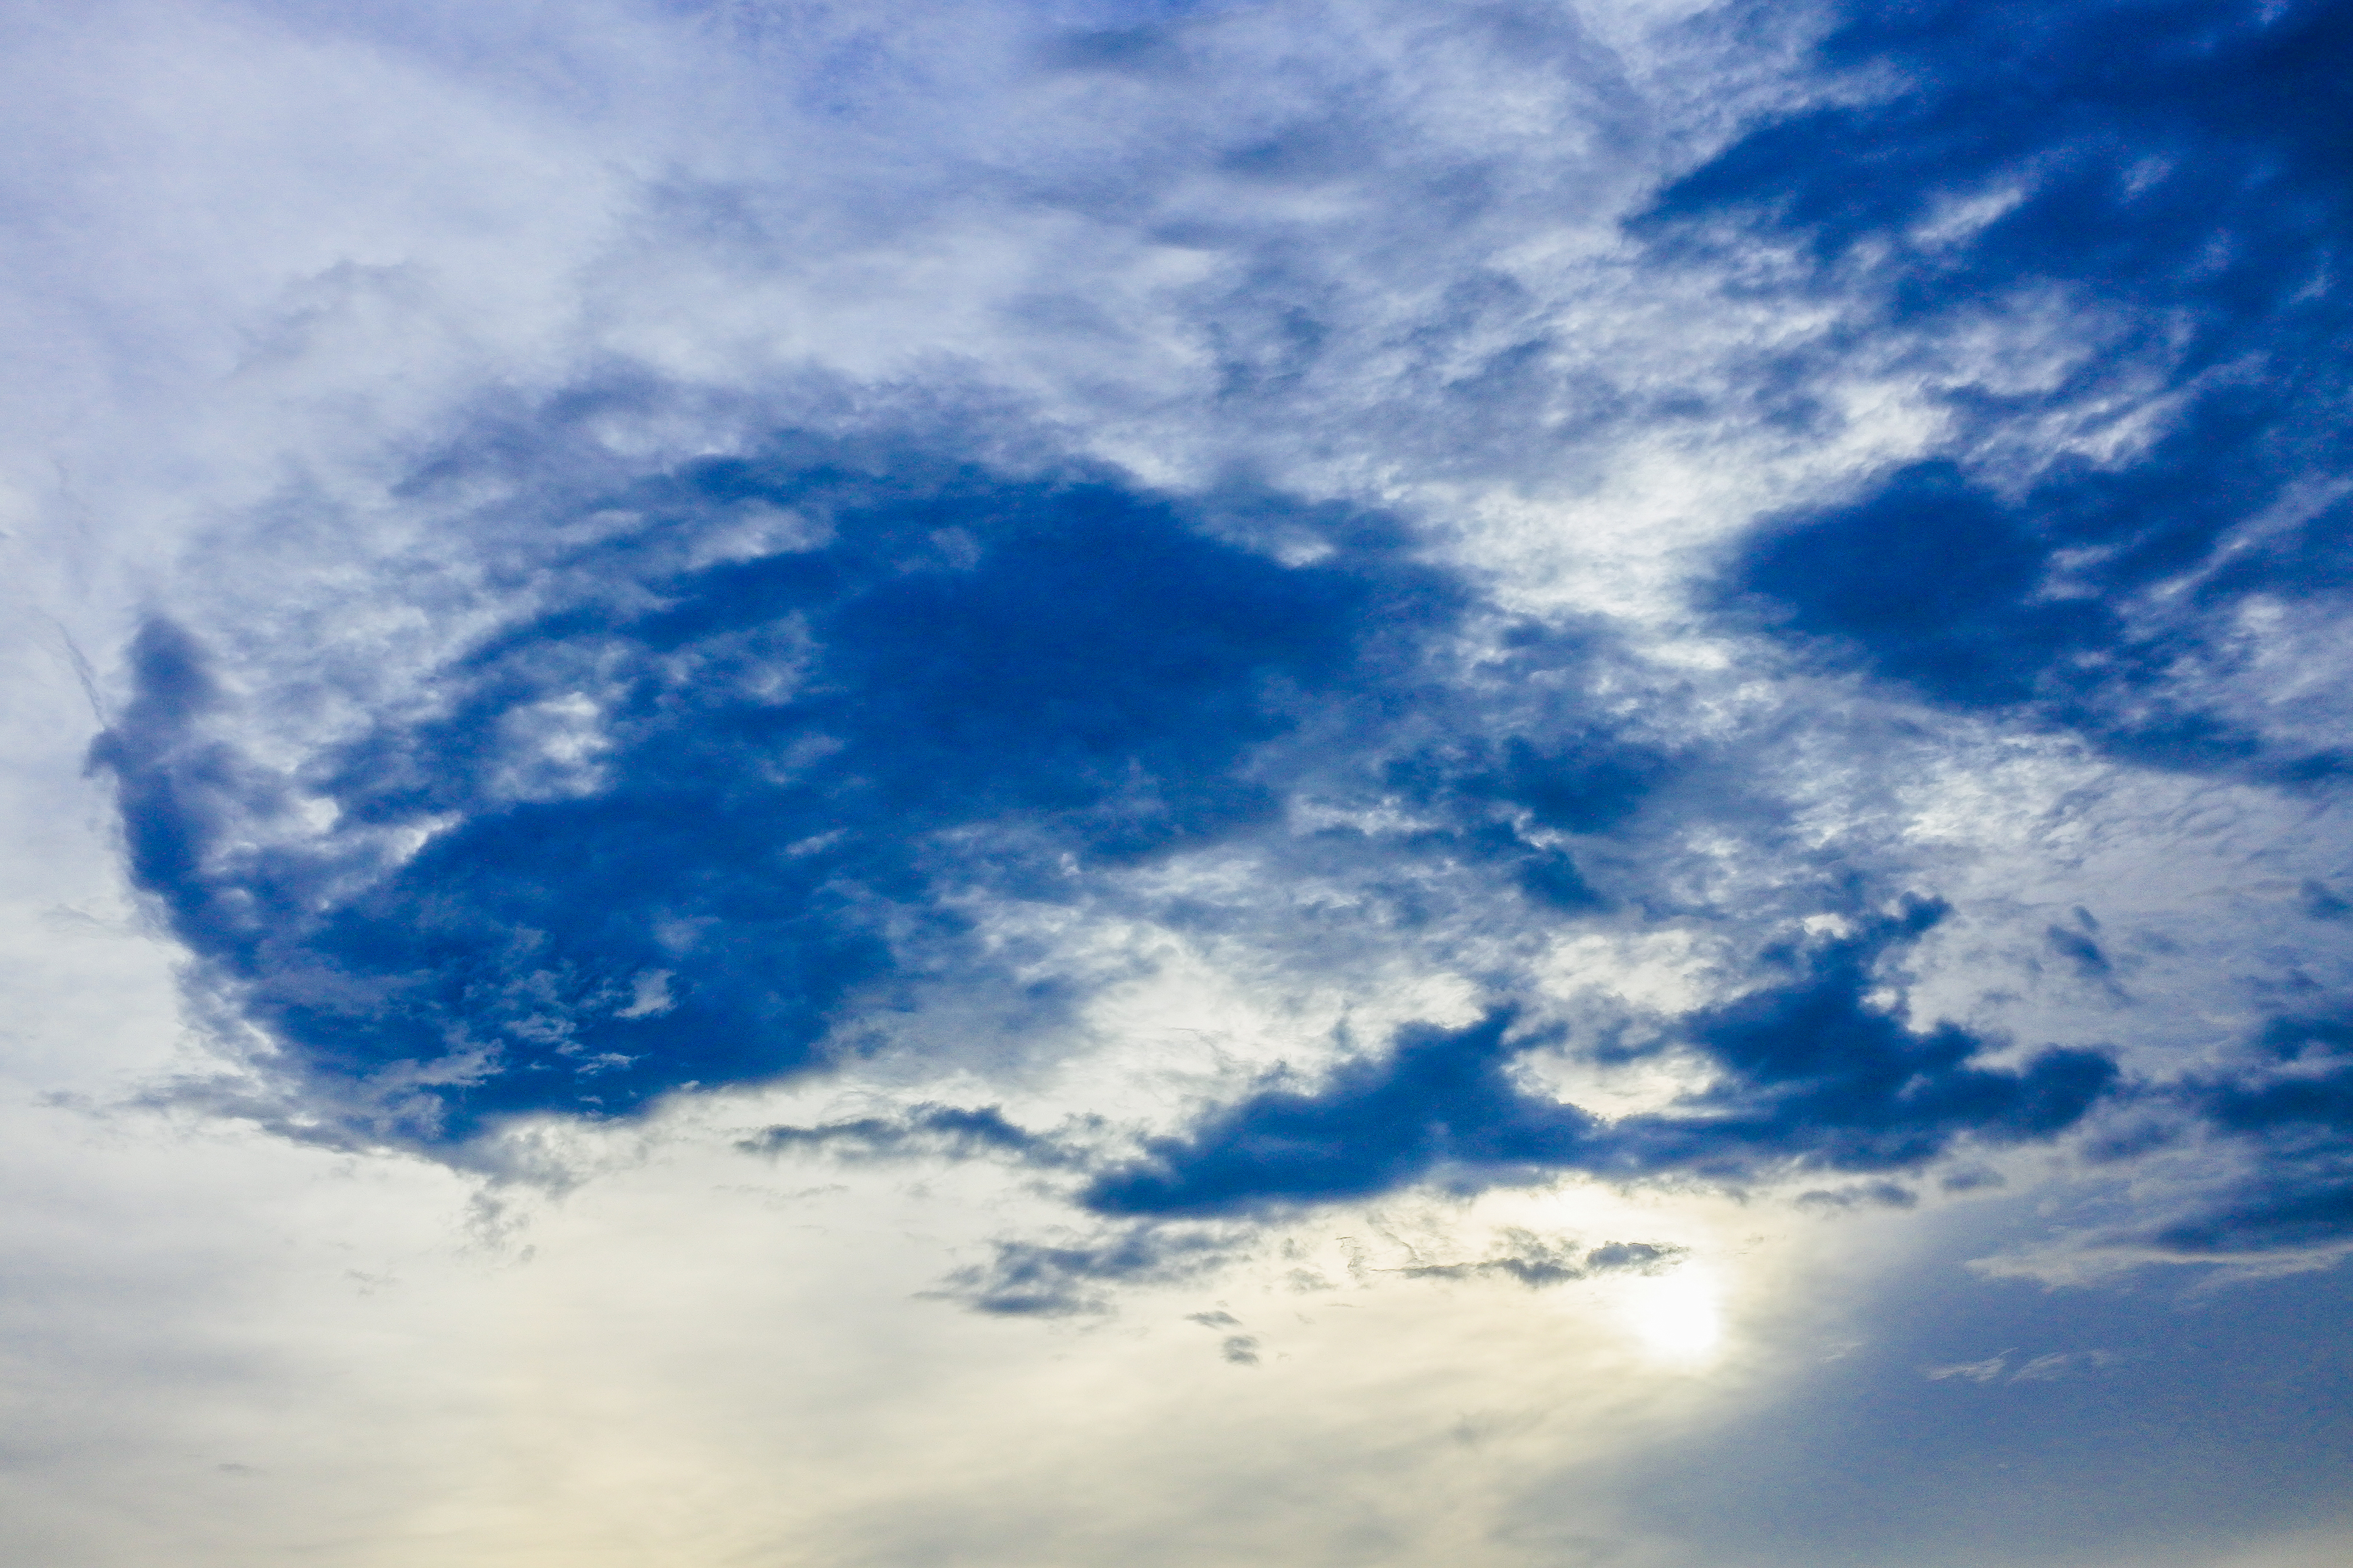
beauty, color, brightly, purity, bright, pattern, air, skyline, scenery, scenic, ozone, space, summer, transparent, scene, cloud, beautiful, high, view, freedom, white, cumulus, condensation, weather, fluffy, day, stratosphere, energy, sky, meteorology, nature, relaxation, clear, skylight, climate, heaven, environment, sunlight, blue, outdoors, light, background, idyllic, cloudscape, open, wind, daytime, atmosphere, atmospheric phenomenon, meteorological phenomenon, azure, calm, landscape, electric blue, evening